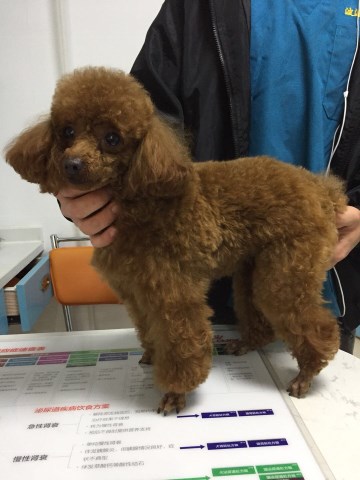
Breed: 7449-n000128-teddy